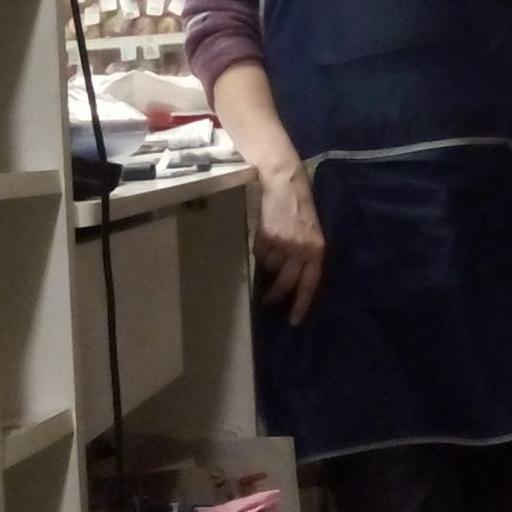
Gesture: no_gesture